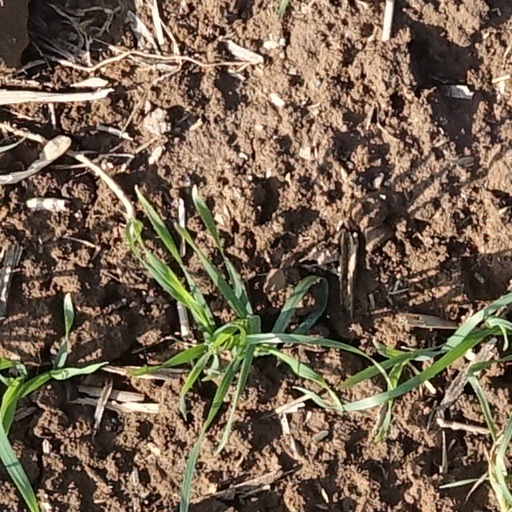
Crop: wheat